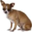
Label: dog